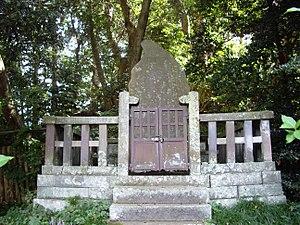
Kazan'in Morokata, 1301-novembre 1332, est un noble et poète japonais de l'époque de Kamakura. Fils de Kazan'in Moronobu, il est vénéré au Komikado-jinja, sanctuaire shinto situé à Narita, dans la préfecture de Chiba.